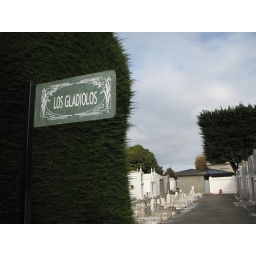
Example of a street sign in the cemetery